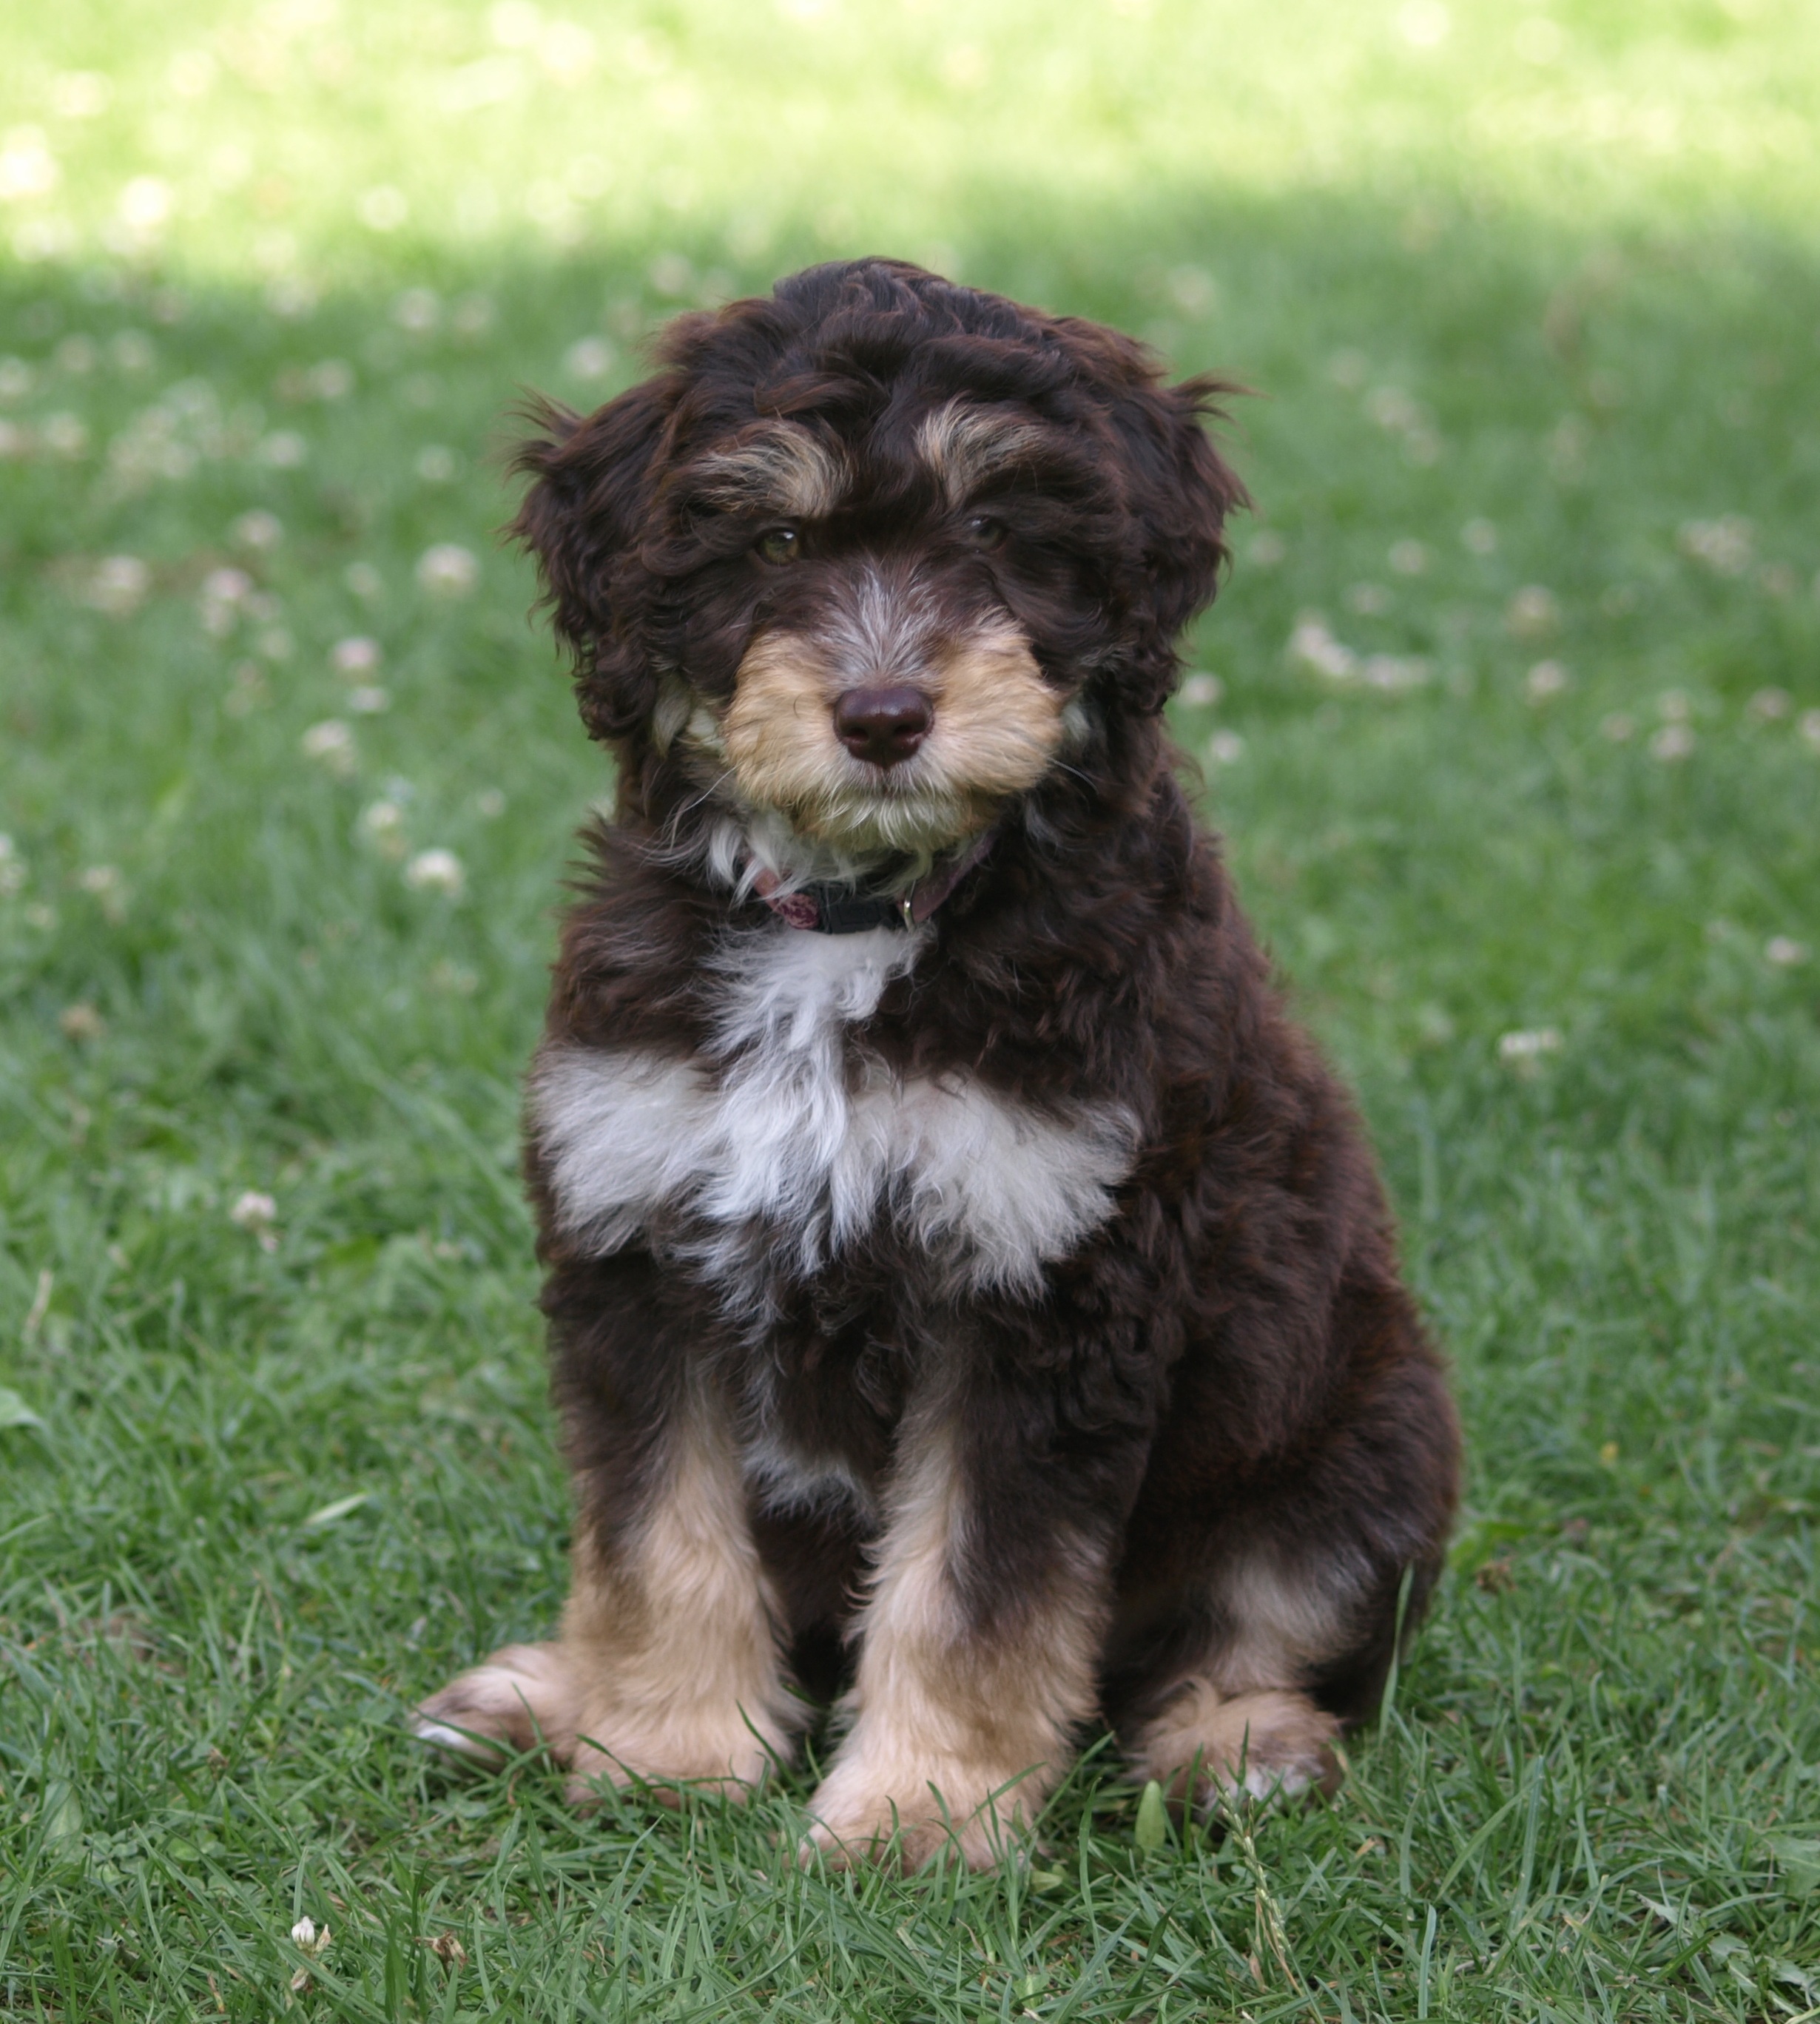
puppy, dog, cute, young, small, mammal, hybrid, vertebrate, dog breed, young dog, miniature poodle, cockapoo, tibetan terrier, havanese, aussiedoodle, aussiepoo, dog like mammal, carnivoran, schnoodle, dandie dinmont terrier, l wchen, glen of imaal terrier, dog crossbreeds, catalan sheepdog, polish lowland sheepdog, poodle crossbreed, lagotto romagnolo, portuguese water dog, c o da serra de aires